Corvedale Three Castles Walk

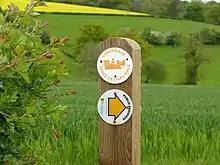
A Way Marker on the Corvedale Three Castles Walk

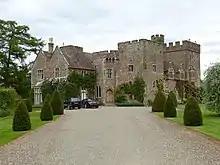
View of Broncroft Castle from the road on the Corvedale Three Castles Walk

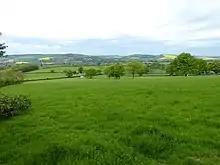
View of the Corvedale from Wynett Coppice

The Corvedale Three Castles Walk is a waymarked recreational circular walk of about located in the Corvedale, Shropshire, England. The walk is classed as Easy and Heritage by the Long Distance Walkers Association. The walk nominally starts (and ends) at the public car park opposite the Swan Inn in Aston Munslow, but other starting points are possible although parking is limited. The walk goes past Broncroft Castle Corfham Castle (earthworks) and Corfton Castle (earthworks) . A leaflet is available detailing the walk and can be obtained from some local pubs and retailers. Some bed and breakfasts also have it available. In addition there is a book Castle and Corvedale available from the same sources.